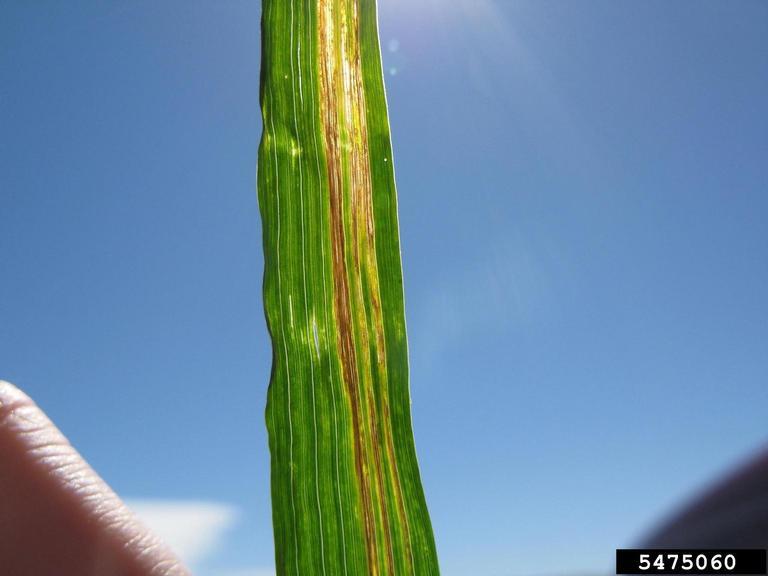
Plant: Wheat
Disease: wheat bacterial leaf streak (black chaff)